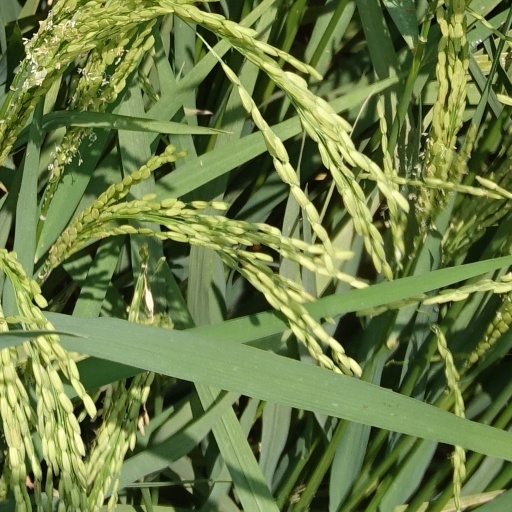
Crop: rice